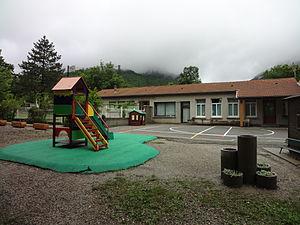
Entrepierres est une commune française, située dans le département des Alpes-de-Haute-Provence en région Provence-Alpes-Côte d'Azur. Son nom fait référence à sa géographie montagneuse, au bord de la Durance, entre Gap et Digne-les-Bains. Grande commune par sa taille, résultat de la fusion de trois communes, elle est petite par sa population. Comme beaucoup de communes alentour, elle a connu un exode rural important, et reste aujourd'hui axée sur des activités rurales : agriculture, tourisme notamment randonnées.